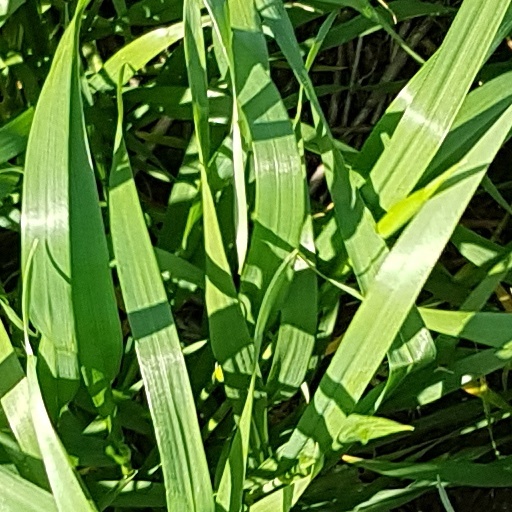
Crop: wheat